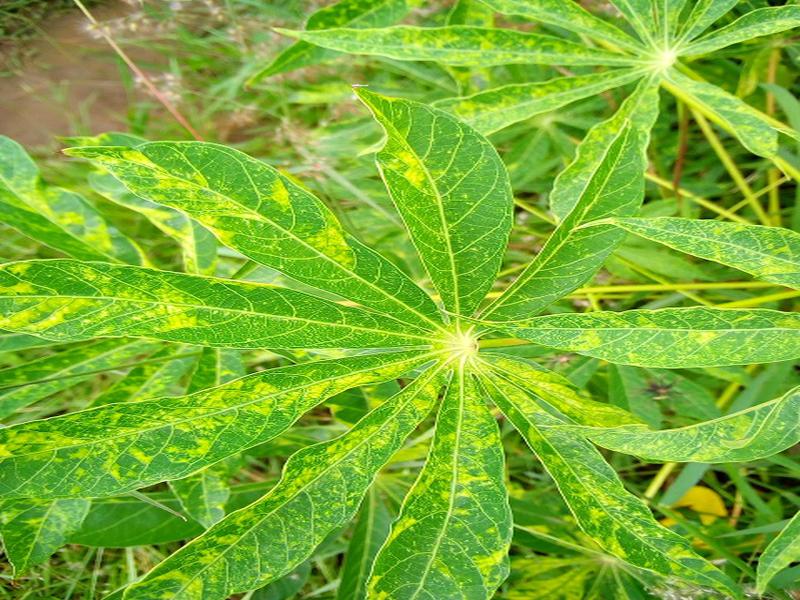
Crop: cassava
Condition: mosaic_disease